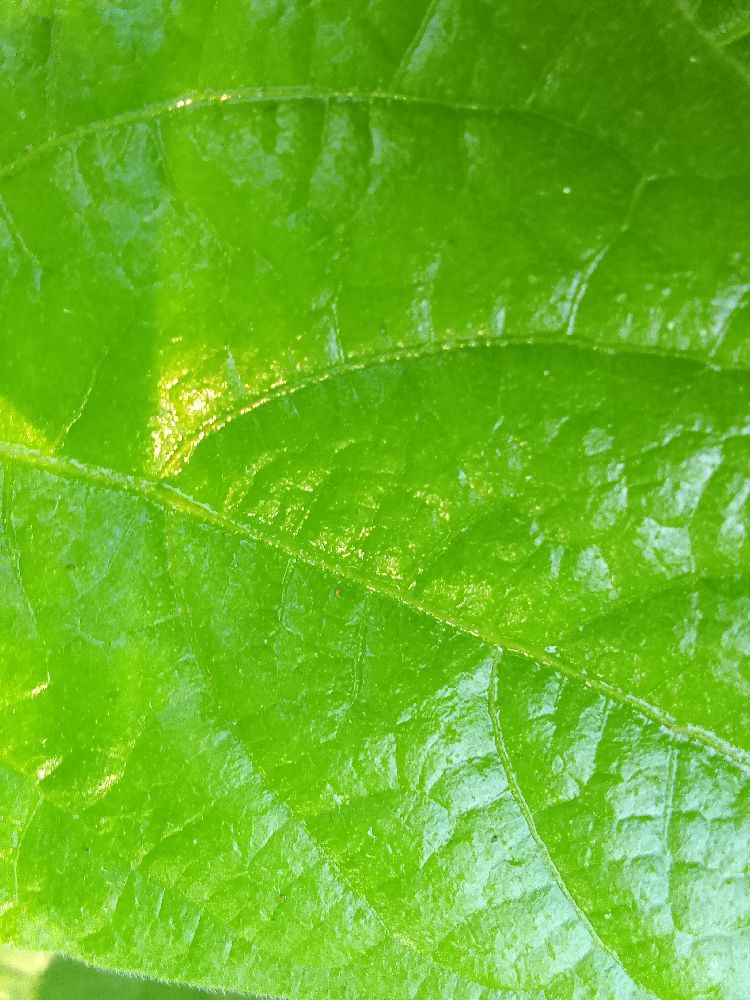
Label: healthy